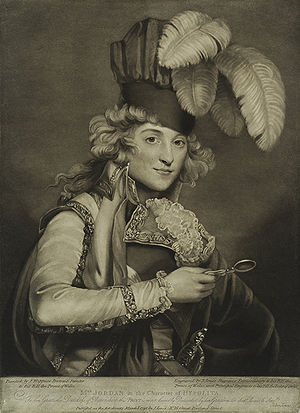
Dorothy Jordan
Dorothy Jordan var en irsk skuespillerinde og den senere kong Wilhelm IVs samleverske.